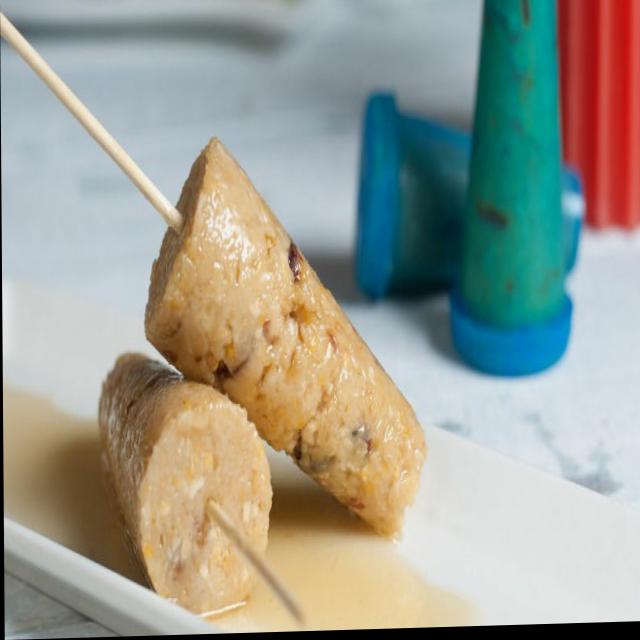
Dish: kulfi